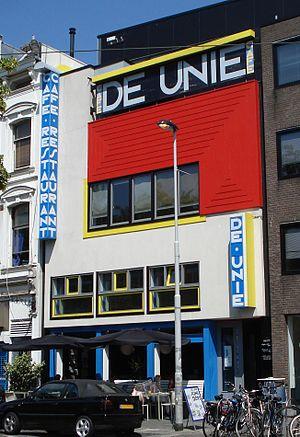
De Stijl est un mouvement artistique des Pays-Bas, fondé en 1917 par Theo van Doesburg, qui publie d'octobre 1917 à janvier 1932 une revue d'art, De Stijl, organe de diffusion des idées néoplasticiennes de Piet Mondrian et des membres du groupe de Stijl. Ces peintres, architectes, sculpteurs et poètes ont profondément influencé l'architecture du XXᵉ siècle, en particulier le Bauhaus et ensuite le style international.